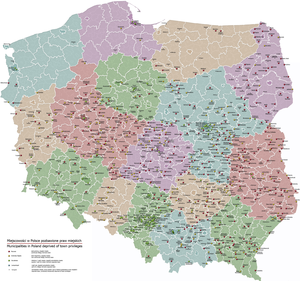
Communes de Pologne ayant perdu leur statut de ville. Beaucoup d'entre elles ont perdu ce statut suite à l'Insurrection de 1861/1864, en guise de punition. D'autres ont perdu leur statut par la suite à cause d'une population trop basse. En conséquence ce type de commune est surtout présent dans les parts du pays qui faisaient partie de l'empire russe. Polski: Miejscowości w Polsce pozbawione praw miejskich.